War College (Prague)

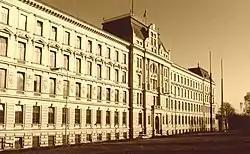

The War College (Czech: "Vysoká škola válečná") was a military staff college in Prague established by the government of Czechoslovakia in 1921 with the assistance of France. Originally called the War School, it was renamed the War College in 1934. It occupied the third floor of Tychonova 1 in Prague - as of 2017 the headquarters of the Czech Ministry of Defense.